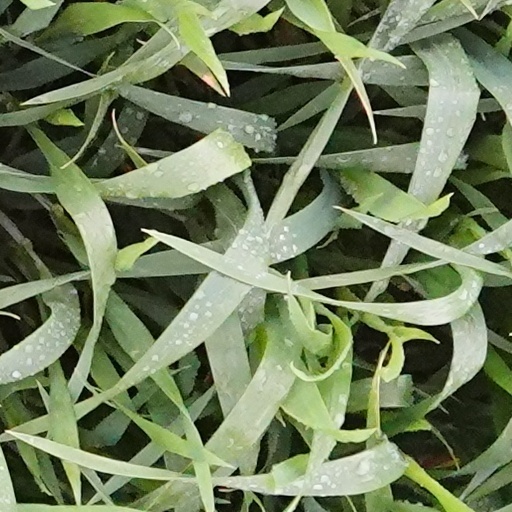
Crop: wheat